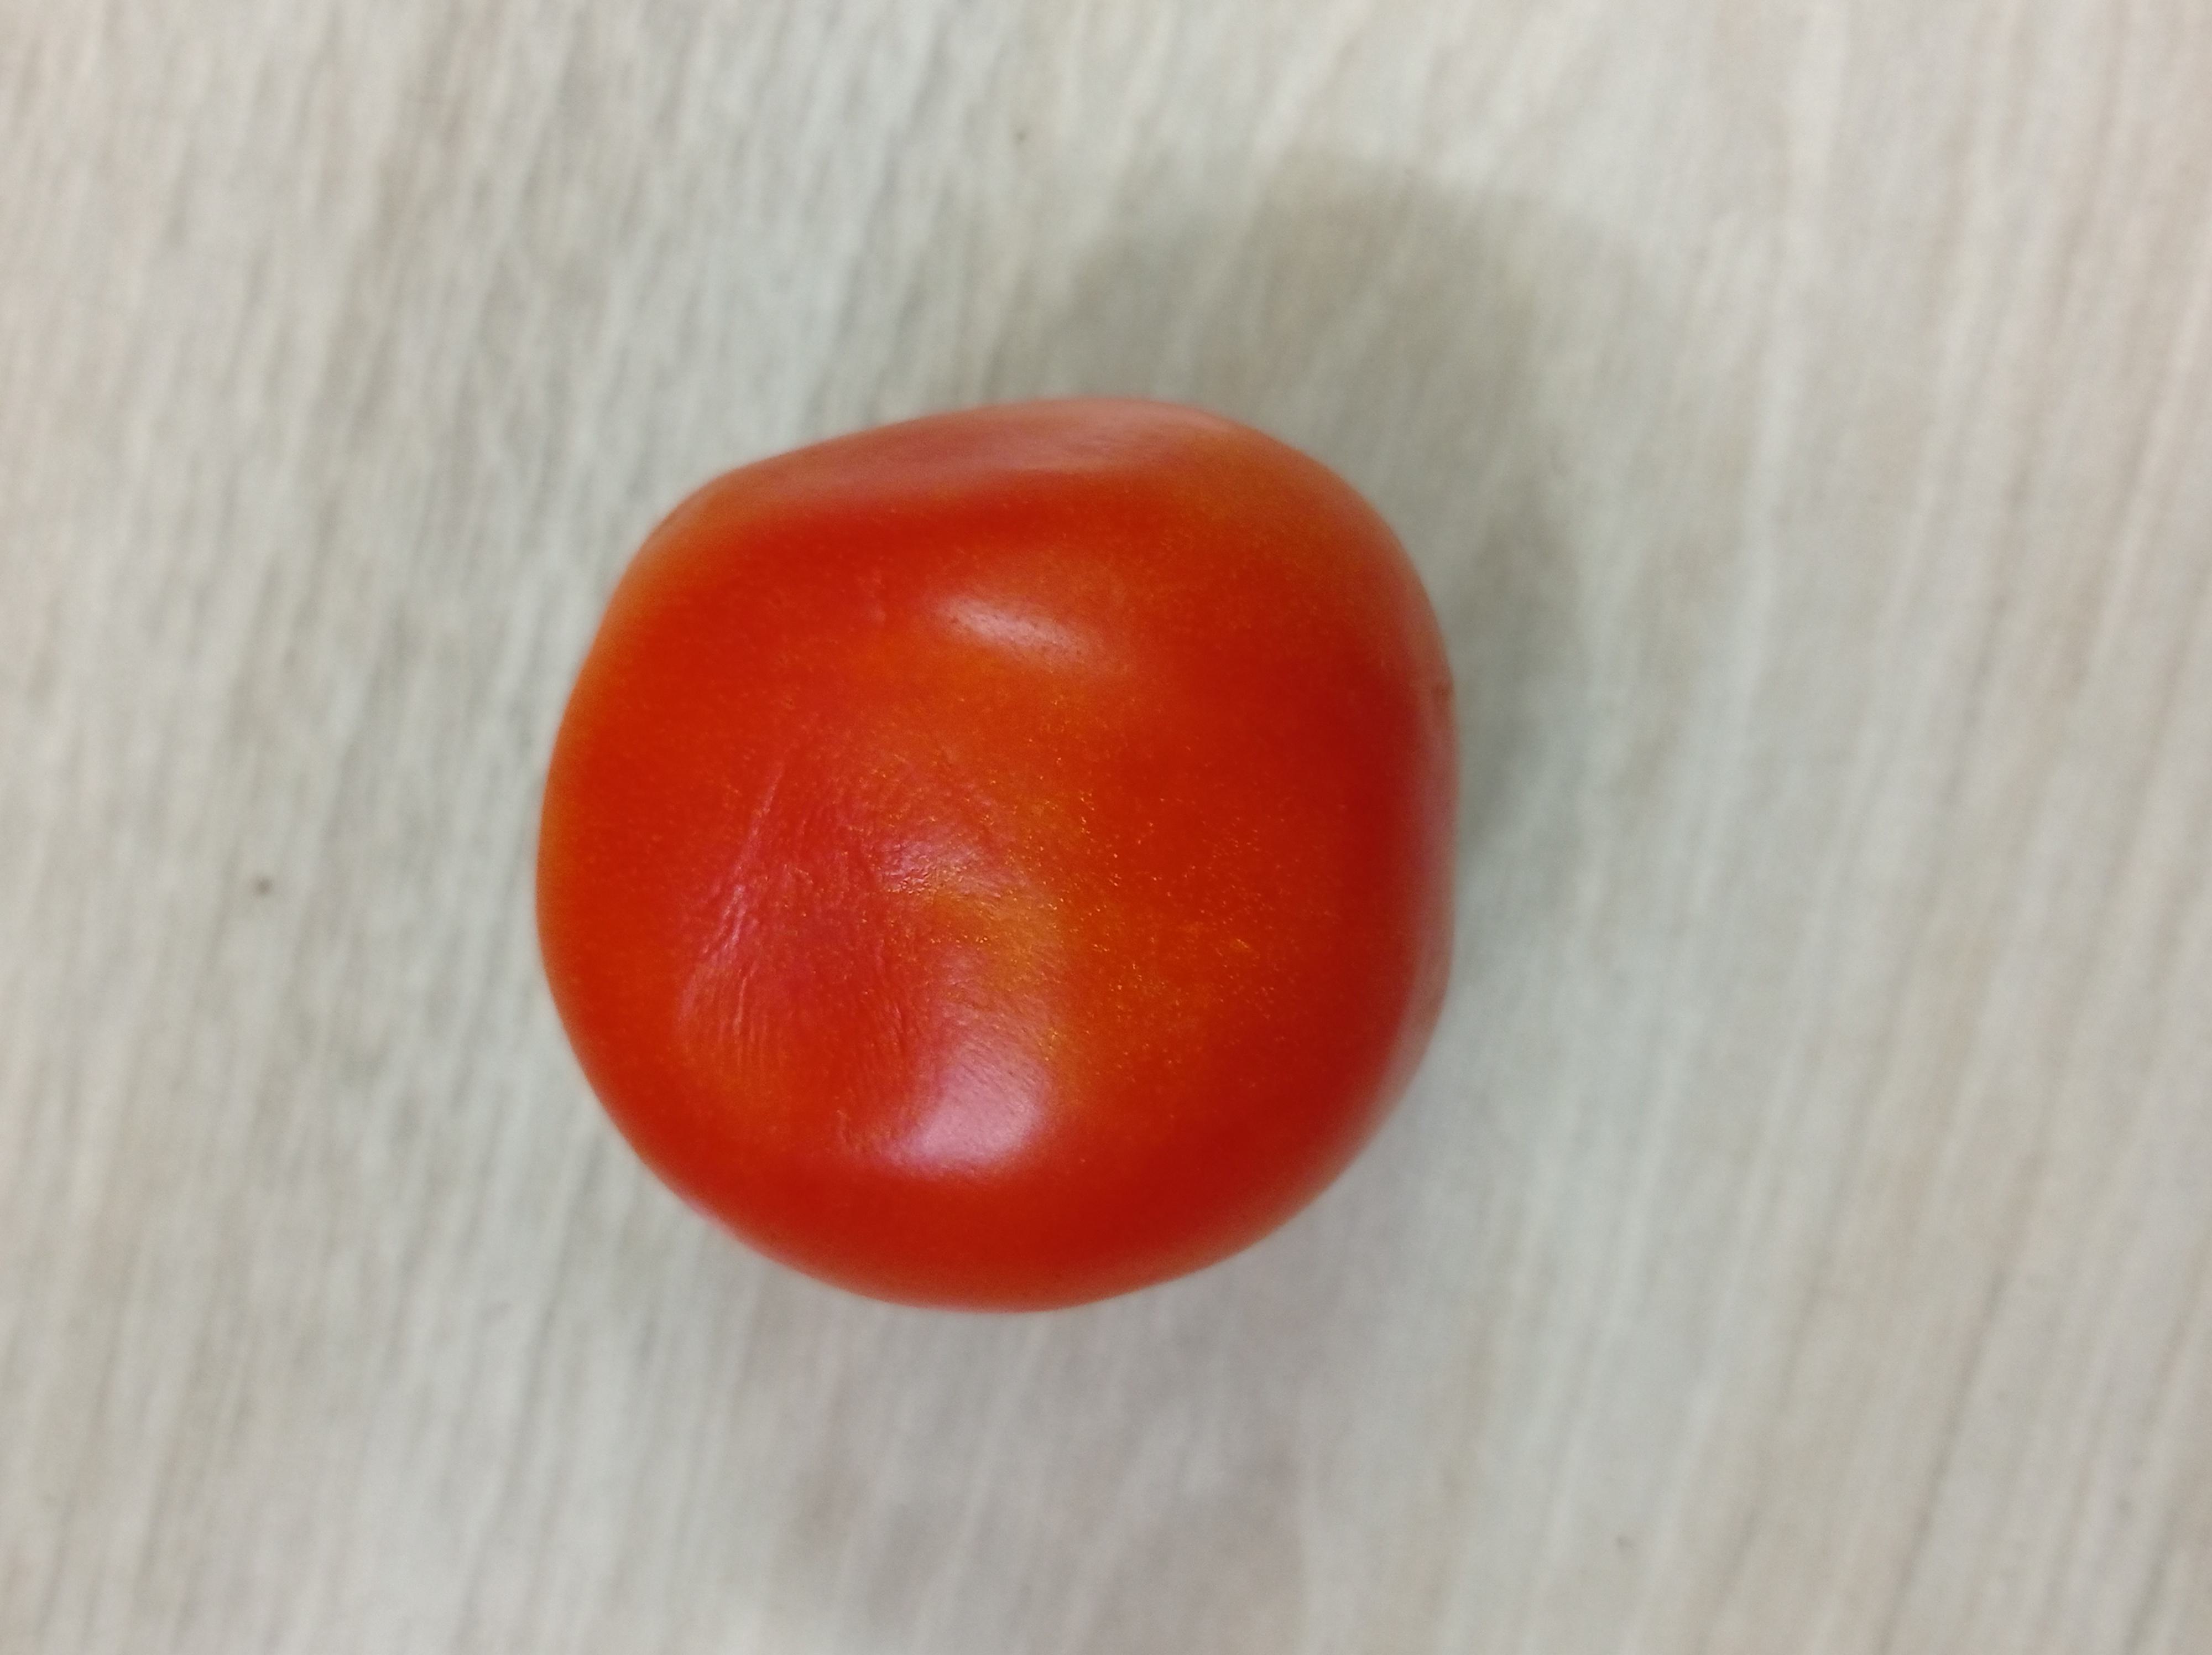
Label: Fresh